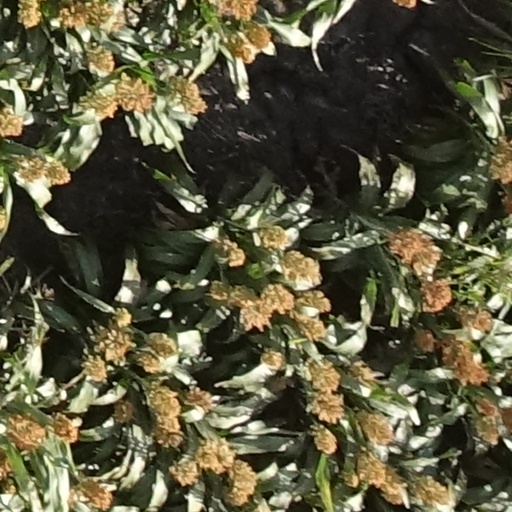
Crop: sorghum